Southern Quarterly Review

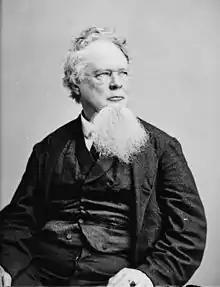
William Gilmore Simms

According to the "South Carolina Encyclopedia", "it survived longer than any other important magazine except the "Southern Literary Messenger"." It advocated classicism in literature, agrarianism, was pro-slavery in economy, and Protestant in religion. It was antagonistic towards the French Revolution and transcendentalism, and opposed "British aggression" and "states' rights". The magazine notably published an opposition review of the book "Uncle Tom's Cabin" (1852) in July 1853 by editor William Gilmore Simms.